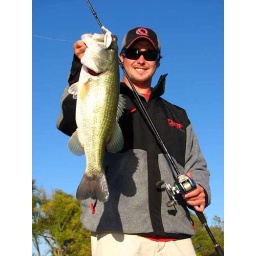
That Rage Shad was slappin the fish in the face all the way back to the boat...